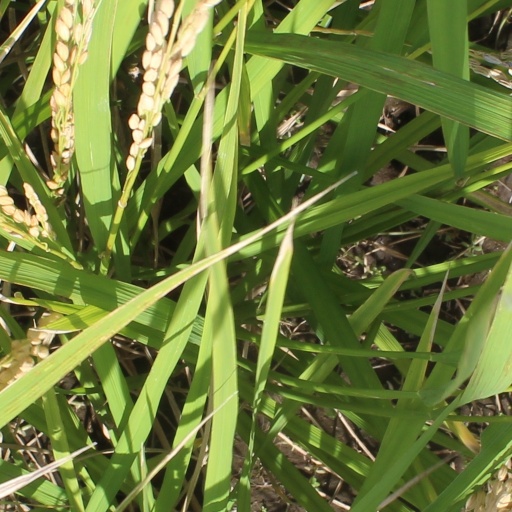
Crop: rice